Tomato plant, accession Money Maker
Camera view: vertical (180 deg); turntable rotation: 90 degrees
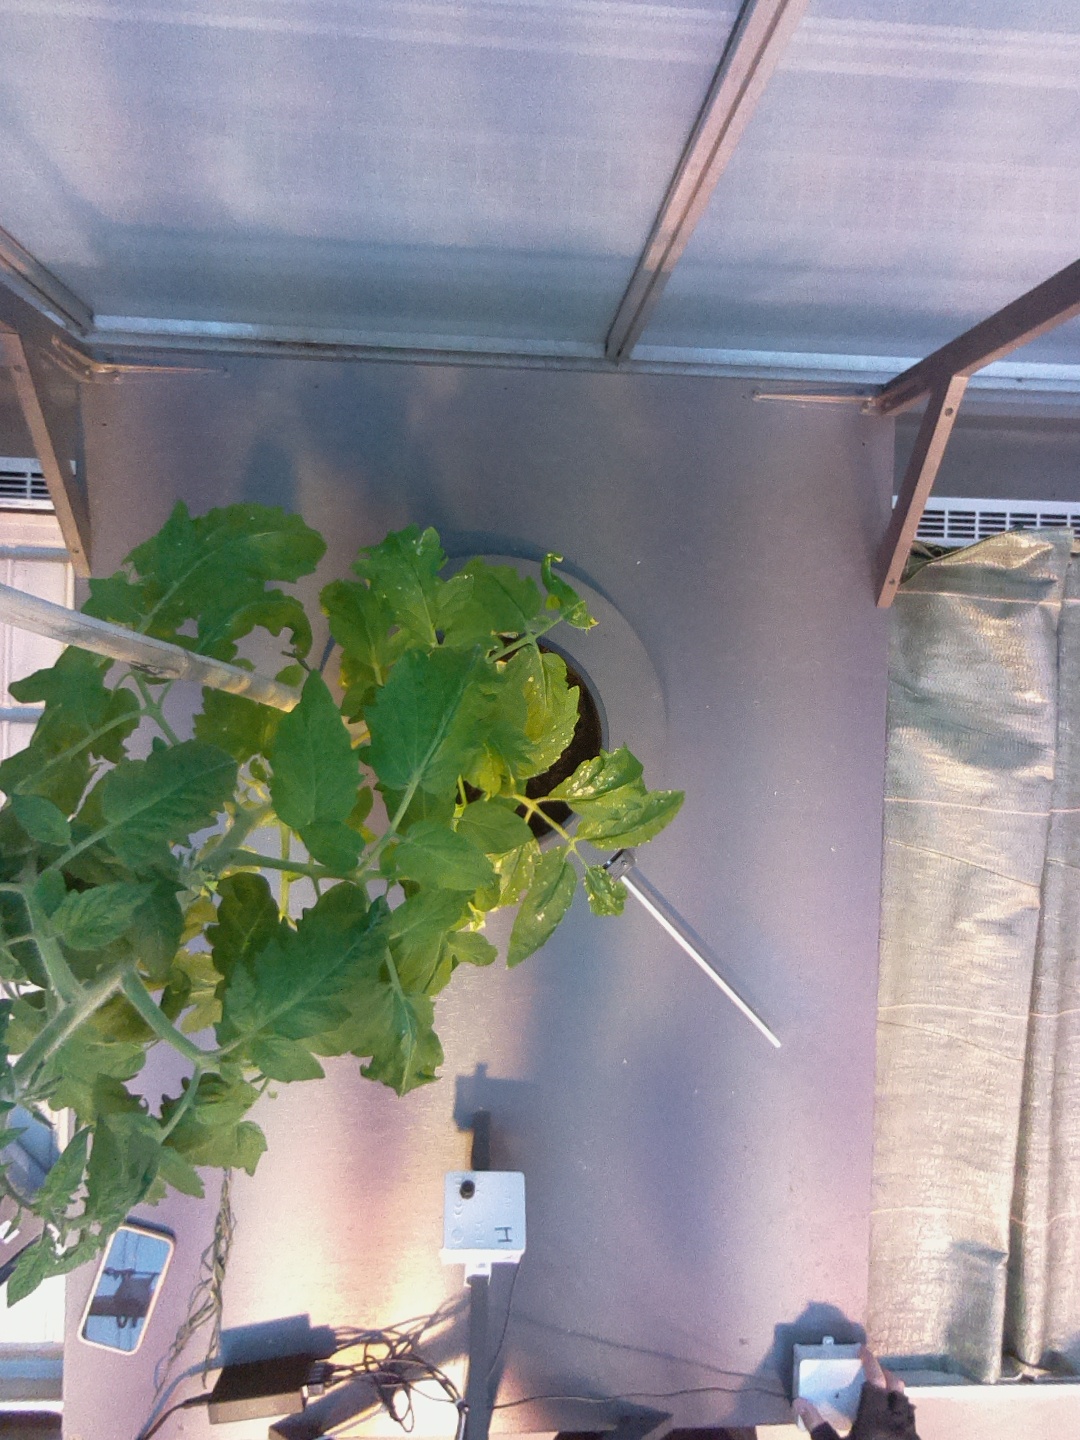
BBCH growth stage 55: 5 inflorescences visible